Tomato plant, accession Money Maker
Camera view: horizontal (90 deg, fisheye); turntable rotation: 0 degrees
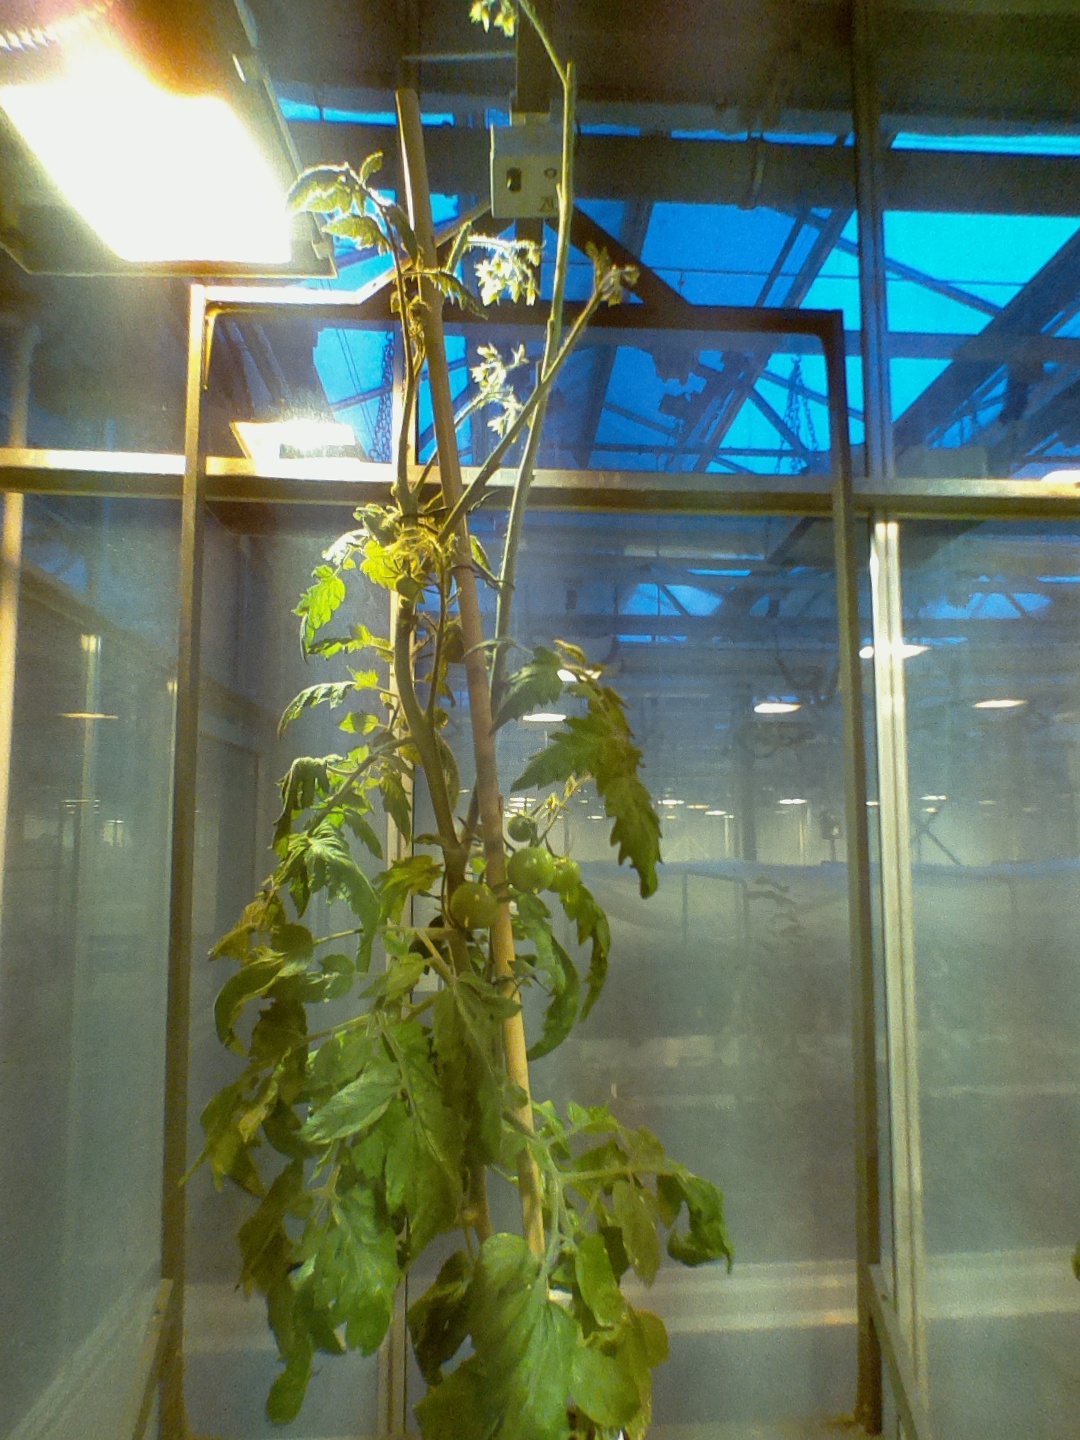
BBCH growth stage 74: 40%-50% of final fruit size